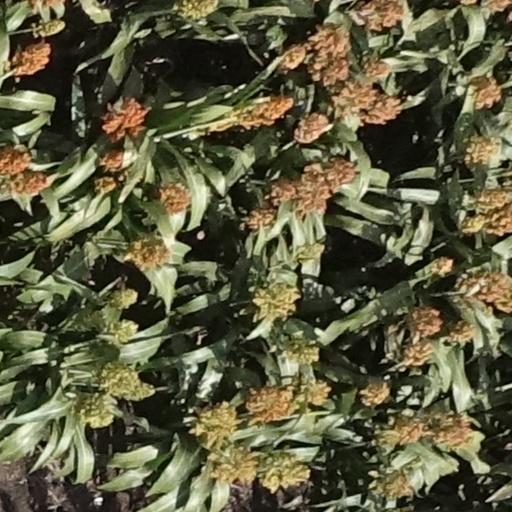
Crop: sorghum